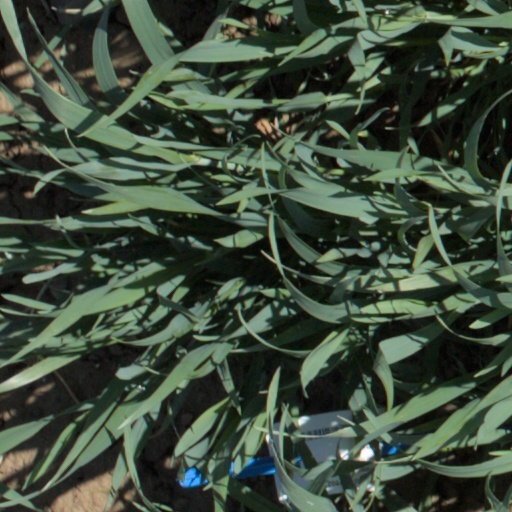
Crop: wheat